Serhiy Tulub

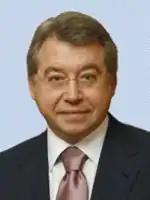

Serhiy Tulub (born 13 August 1953) is a Ukrainian politician who had served as the governor of Cherkassy Oblast from 2010 to 2014.